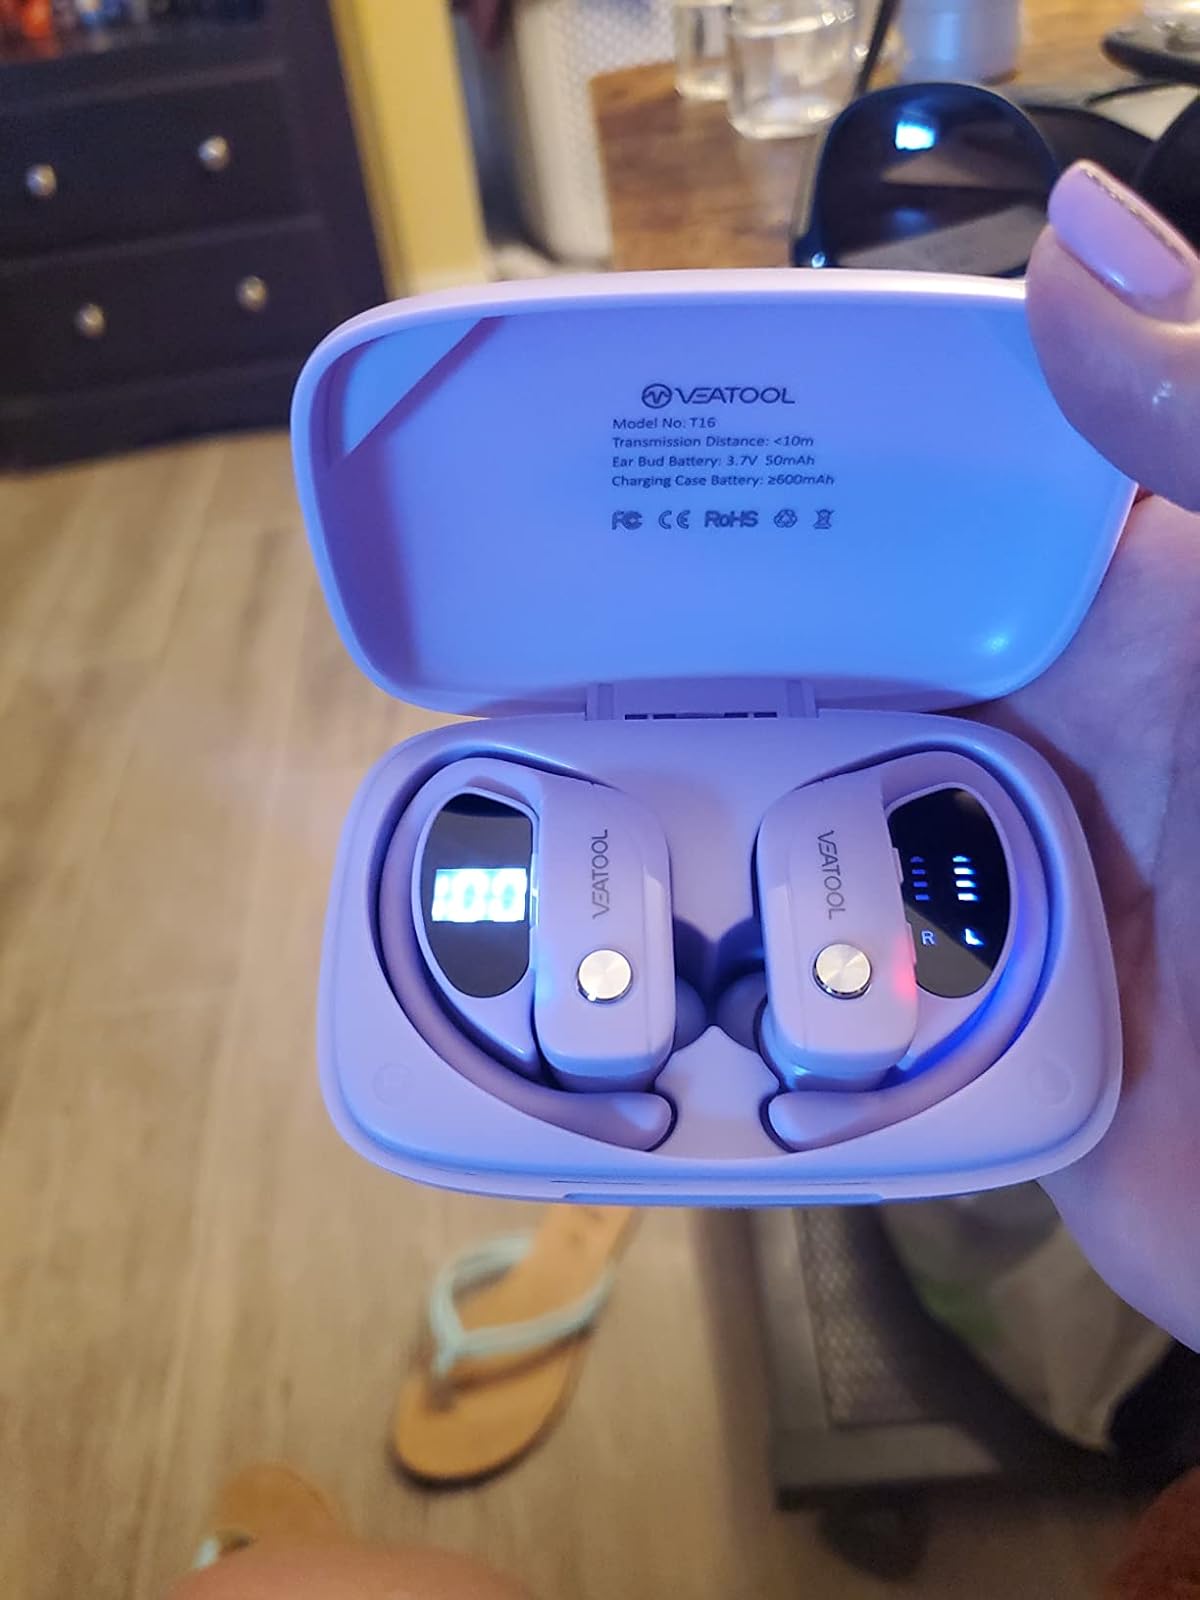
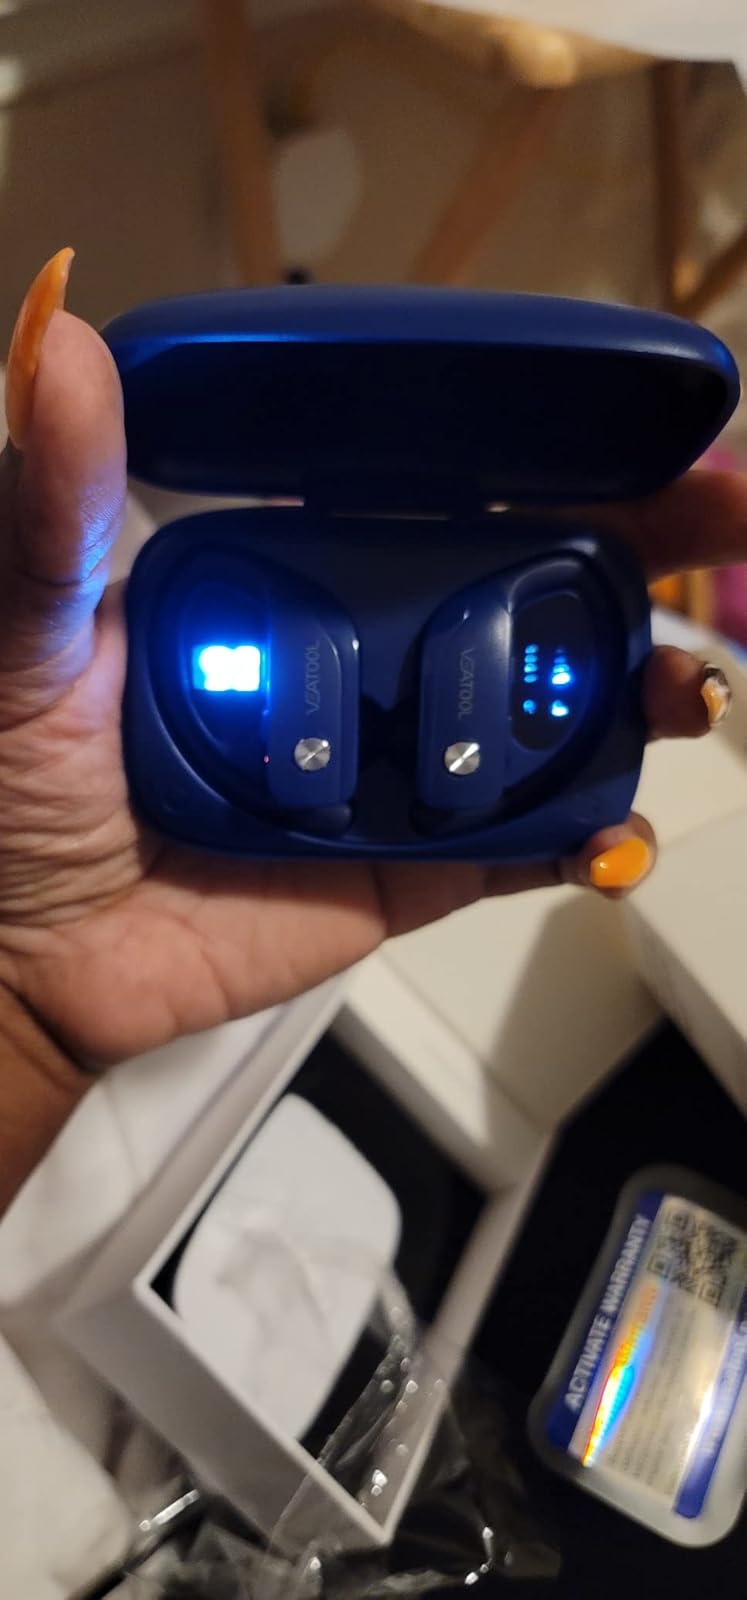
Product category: earbuds
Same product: no